Calais

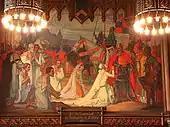
"Le Devouement des Bourgeois de Calais 1347", "The Devotion of the Burghers of Calais". Philippa of Hainault begs King Edward III to spare the lives of the six volunteers for martyrdom. 19th-century mural in Council Chamber, "Hôtel de Ville", Calais.

English wool trade interests and King Edward III's claims to be heir to the Kingdom of France, led to the Battle of Crécy, between England and France, in 1346, followed by Edward's siege and capture of Calais, in 1347. Angered, the English king demanded reprisals against the town's citizens for holding out for so long ("obstinate defence") and ordered that the town's population be killed "en masse". He agreed, however, to spare them, on condition that six of the principal citizens would come to him, bareheaded and barefooted and with ropes around their necks, and give themselves up to death. On their arrival, he ordered their execution, but pardoned them when his queen, Philippa of Hainault, begged him to spare their lives. This event is commemorated in "The Burghers of Calais" ("Les Bourgeois de Calais"), one of the most famous sculptures by Auguste Rodin, erected in the city in 1895. Though sparing the lives of the delegation members, King Edward drove out most of the French inhabitants, and settled the town with English. The municipal charter of Calais, previously granted by the Countess of Artois, was reconfirmed by Edward that year (1347).